Rainbow Time

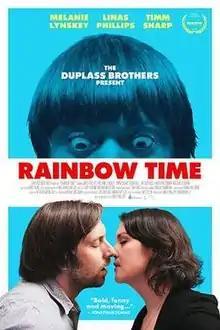
Theatrical release poster

Rainbow Time is a 2016 American comedy-drama film written and directed by Linas Phillips. The film stars Phillips, Melanie Lynskey, Timm Sharp, Tobin Bell, Jay Duplass, Lauren Weedman and Artemis Pebdani. Mark Duplass, and Jay Duplass serve as executive producers on the film, through their Duplass Brothers Productions banner.